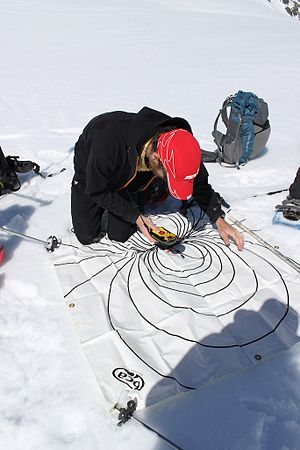
Lavinebipper
Øvelse med lavinebipper systemet
En lavinebipper, lavine-transceiver, lavine-beacon er en nødpejlesender og nødpejlemodtager i én, beregnet til at finde personer eller ting begravet i sneen, som benytter sig af nærfeltskommunikation på frekvensen 457 kHz eller på 2275 Hz.